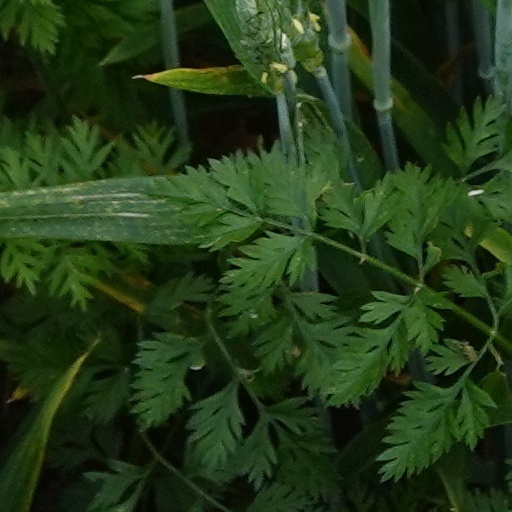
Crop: wheat